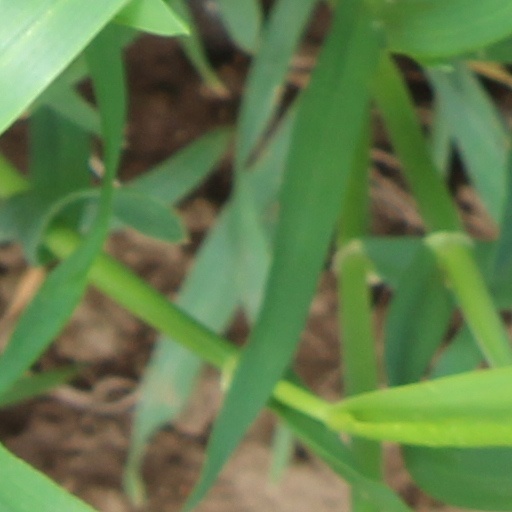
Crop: wheat